Scroll of Fire

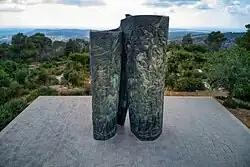
Scroll of Fire, 2023

Scroll of Fire is a monument found in the Forest of the Martyrs, on the western outskirts of Jerusalem. It commemorates Jewish history from The Holocaust until the independence of the State of Israel in 1948. The monument was inaugurated in 1971.